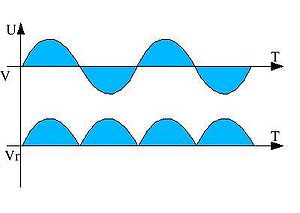
Diodebrokobling / Sådan virker en diodebro
Foroven ses sinusformede vekselspændingskurve før og forneden efter diodebrokoblingen.
Oscillogram af dobbeltensretning
En diodebrokobling, diodebro, Graetz-kobling, helbølgeensretter, broensretter eller ensretterbro er et elektronisk kredsløb som ensretter begge halvperioder af en vekselstrøm. Diodebroen bruges ofte i strømforsyninger der omformer vekselstrømmen fra f.eks. en transformator, til en jævnstrøm ved konstant spænding.